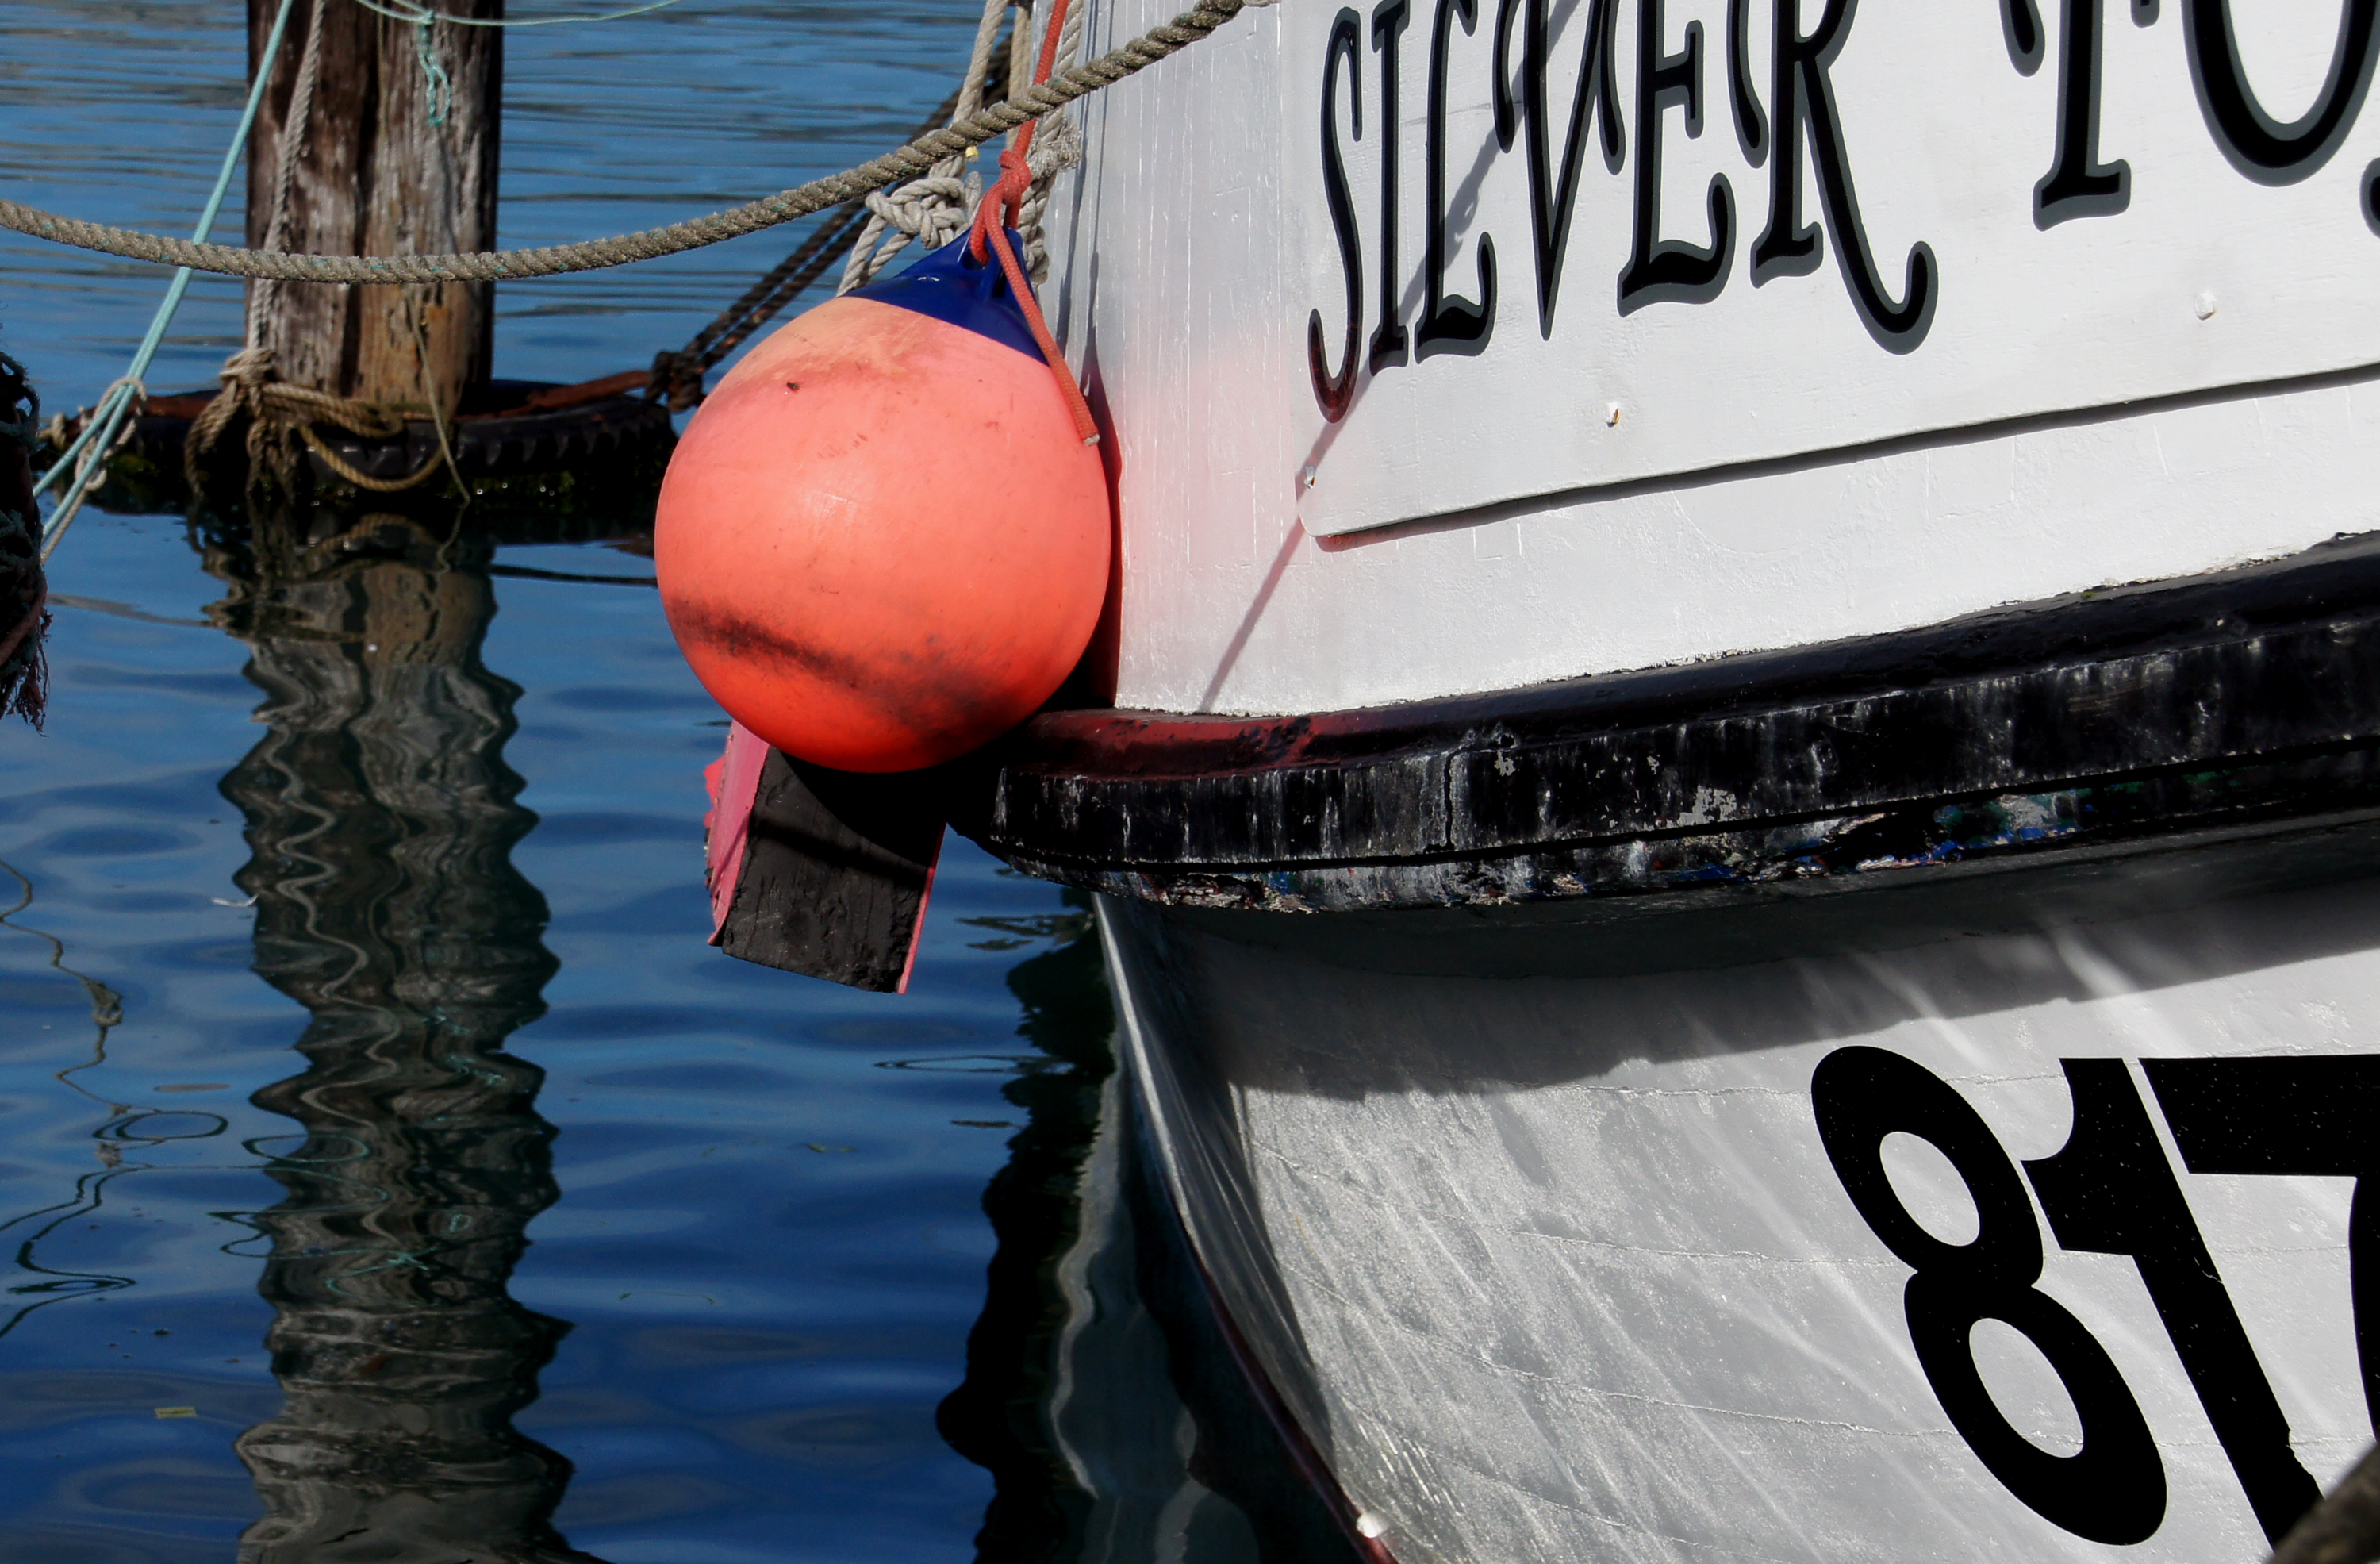
boat, red, vehicle, fishing, blue, float, buoy, boats, watercraft